332d Expeditionary Operations Group

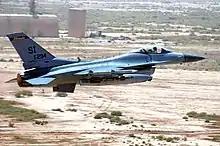
170th EFS F-16, from Springfield, Illinois, taking off from Joint Base Balad

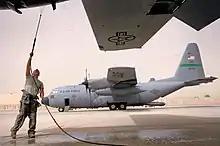
777th Expeditionary Airlift Squadron C-130 Hercules at Balad AB Iraq getting a power wash of the engines to ensure that built up dust does not get pulled into the intake during flight.

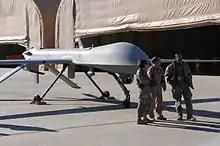
46th Expeditionary Reconnaissance Squadron MQ-1B Predator UAV

The United States entered World War II with a military that was segregated by race and remained segregated until 1948. War Department planners generally placed White and African-American Army personnel in separate units during World War II.